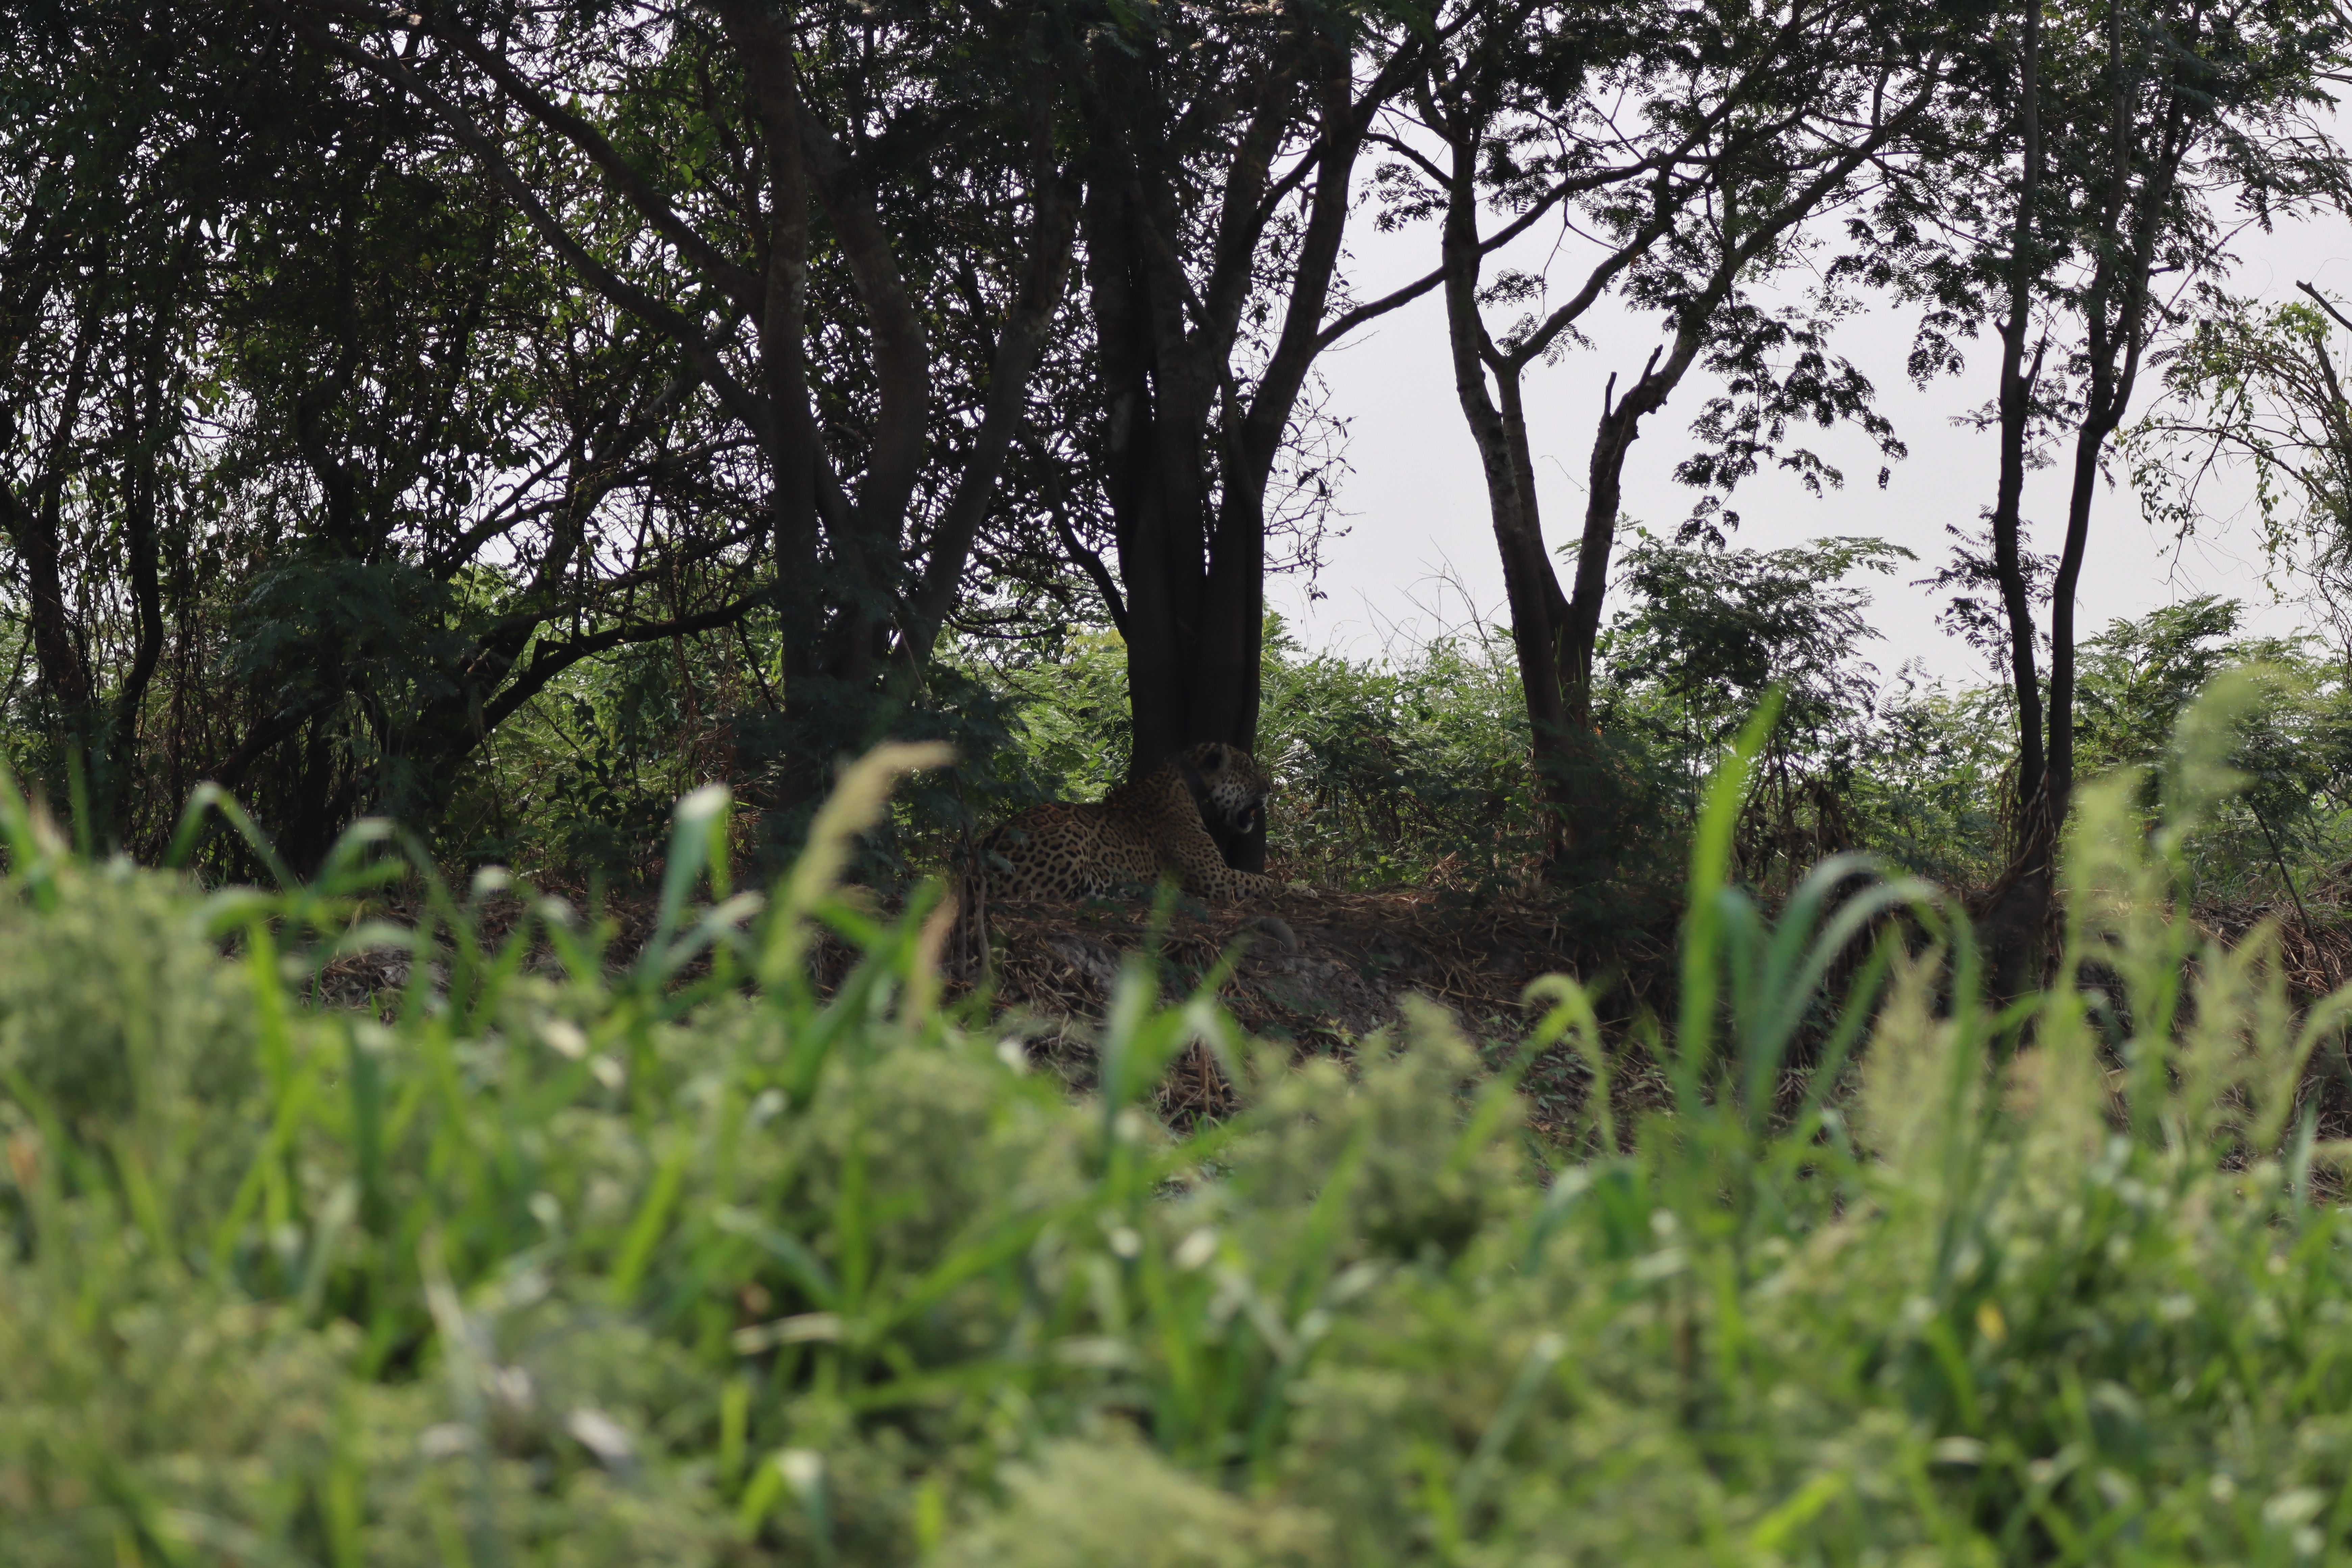
Jaguar: Ousado